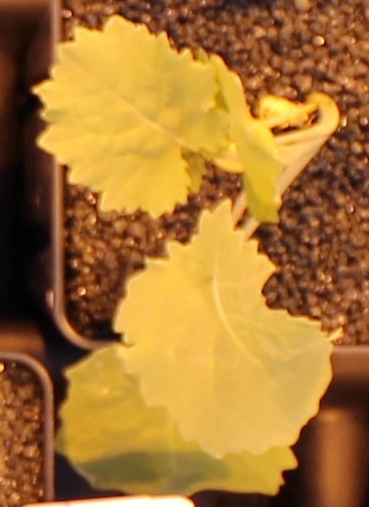
Label: Canola